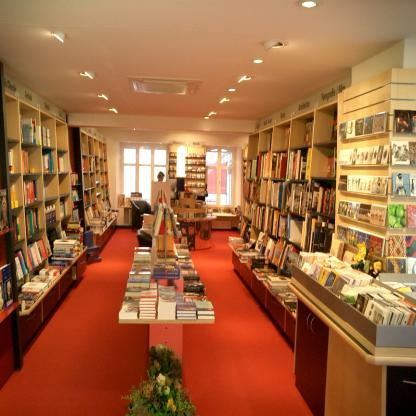
Scene: Indoor